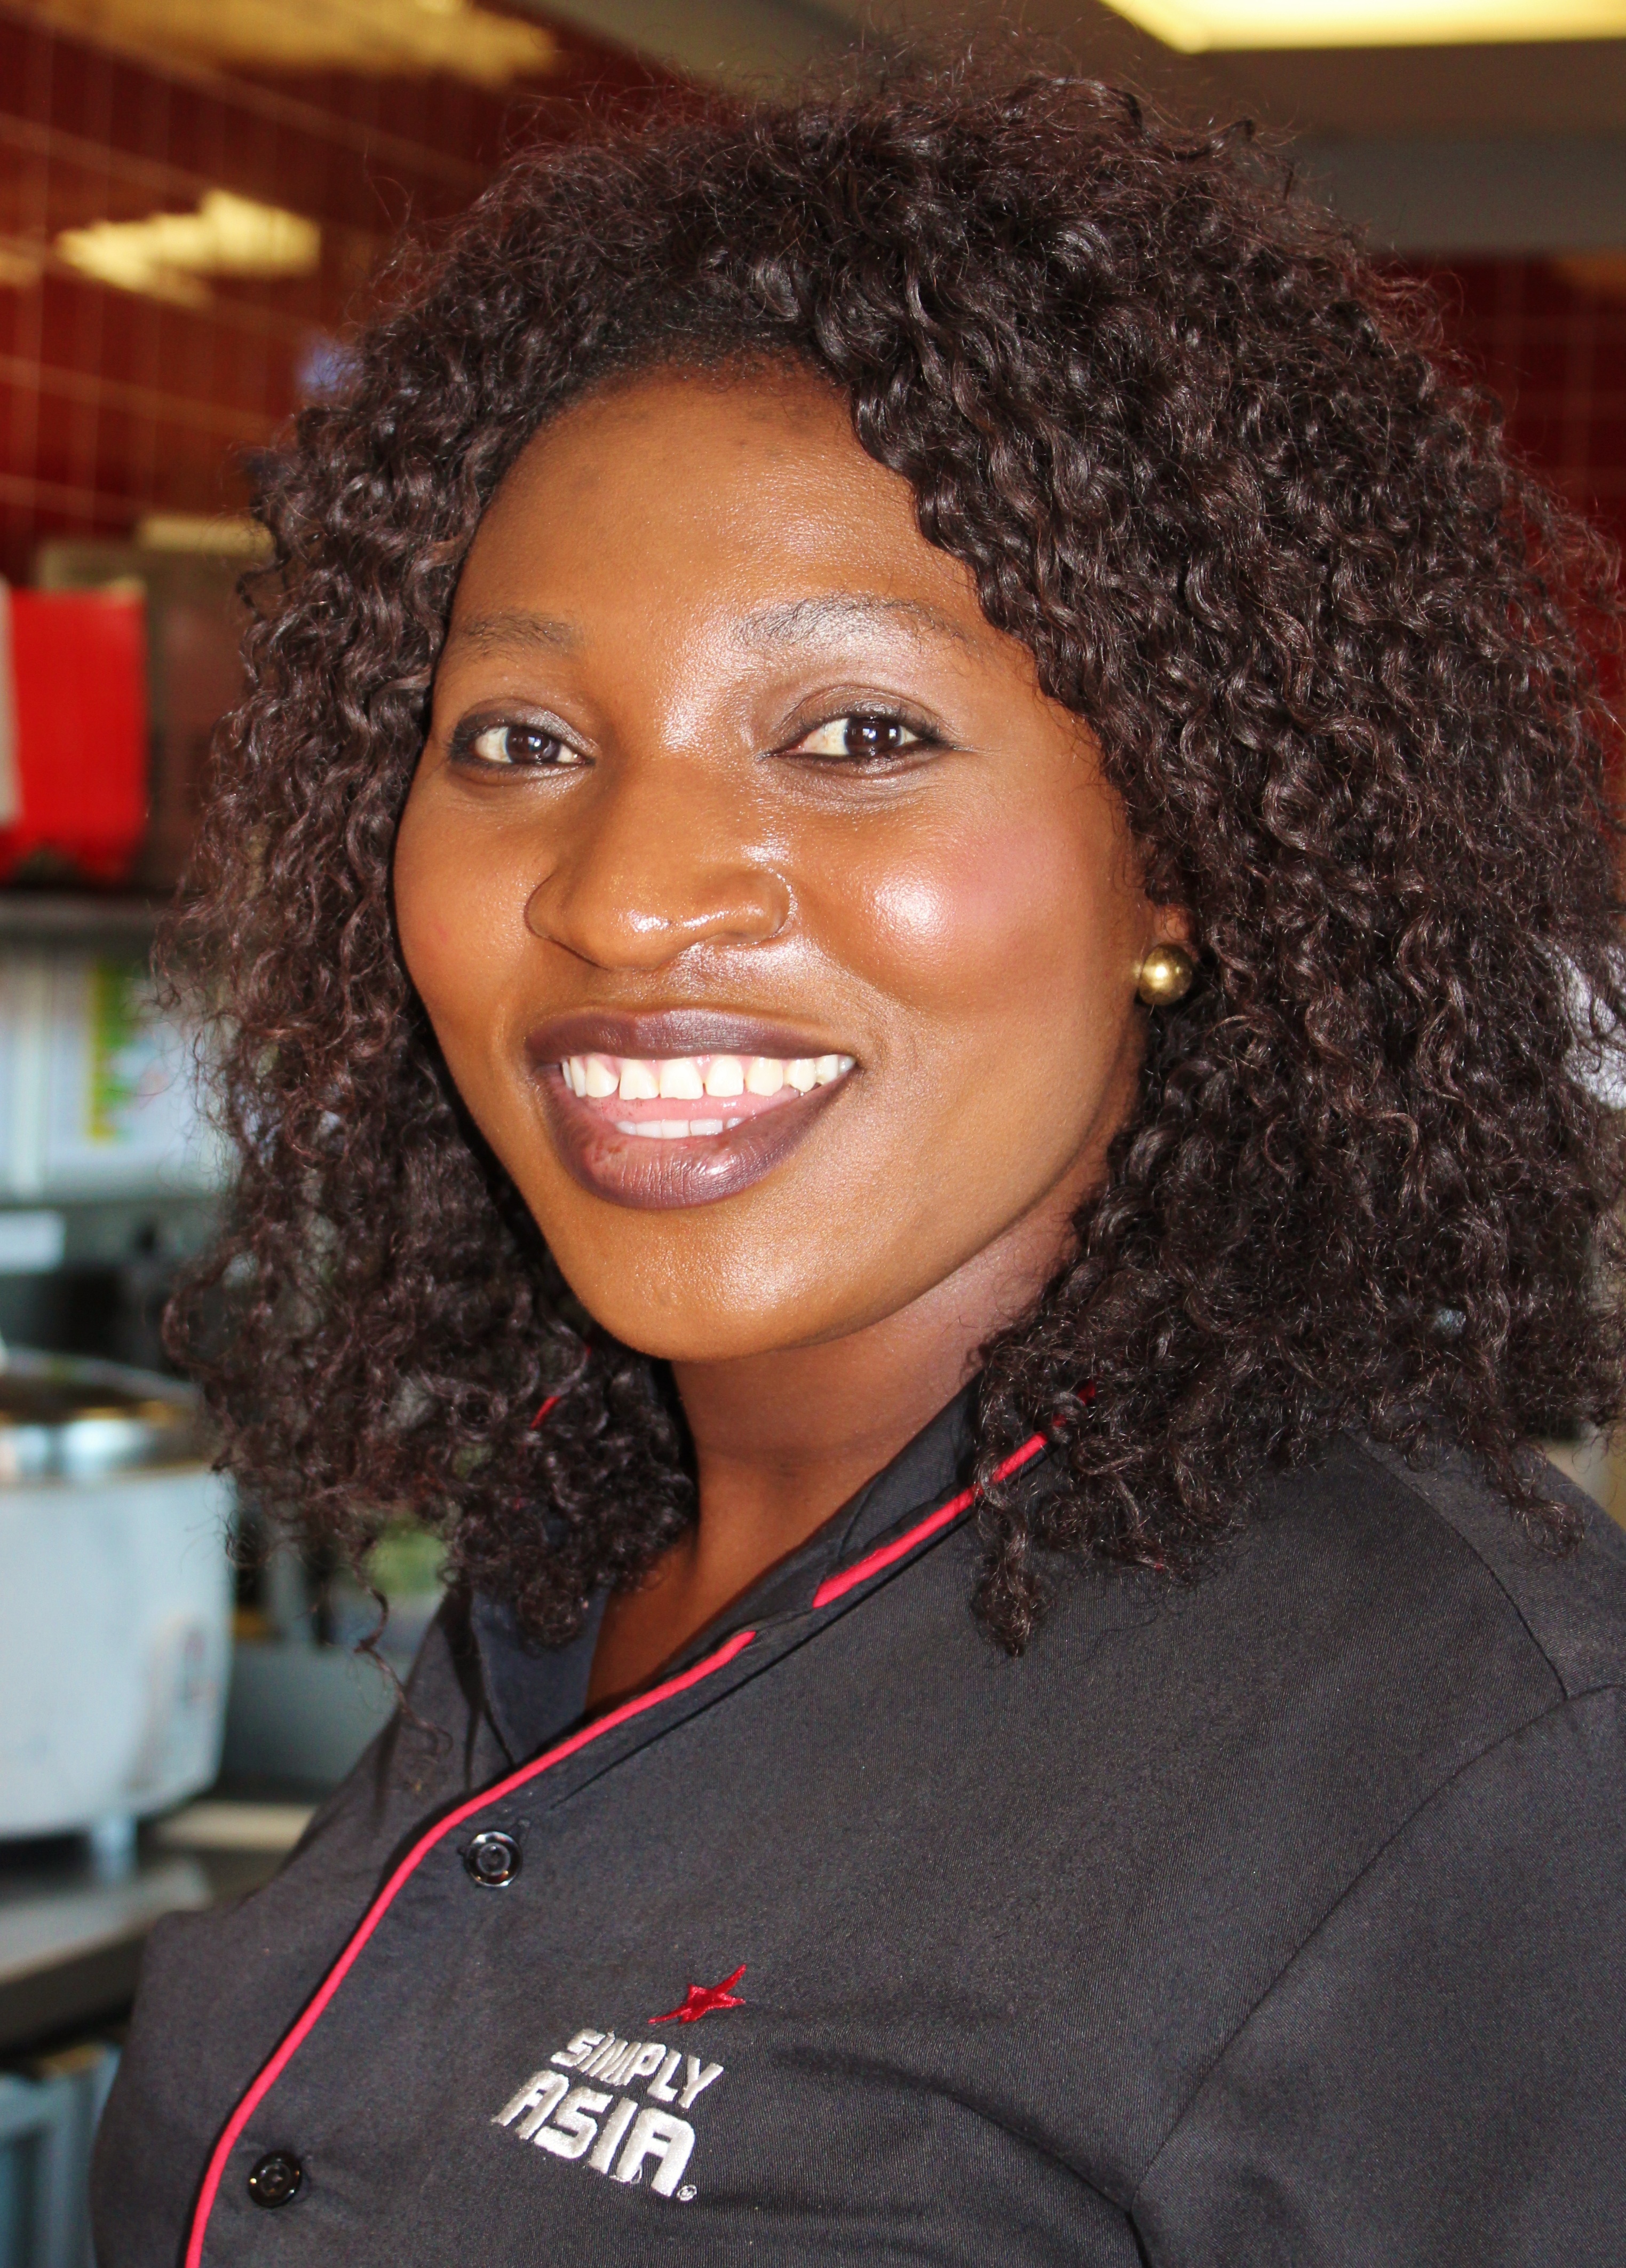
woman, hair, restaurant, young, black, hairstyle, long hair, afro, black hair, face, nose, beauty, pretty, lure, friendly, operation, brown hair, afrikanerin